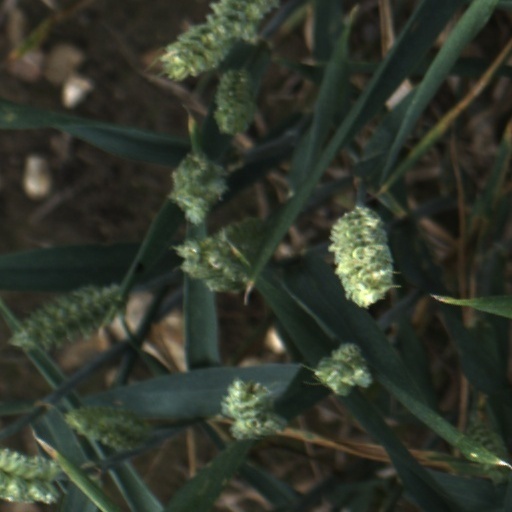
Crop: wheat